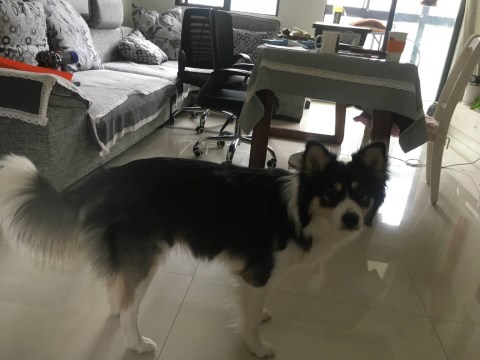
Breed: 2594-n000109-Border_collie